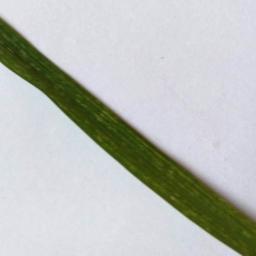
Label: Rice___Healthy